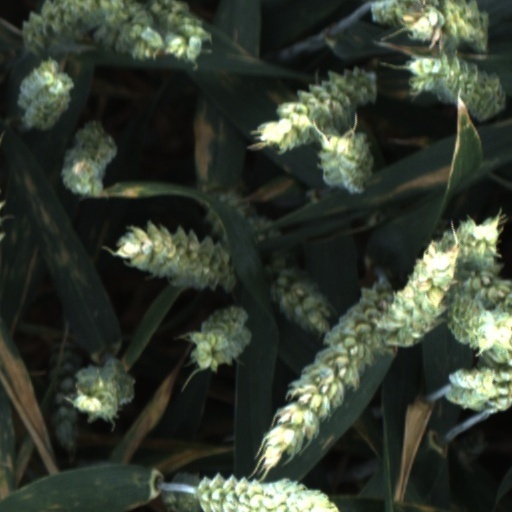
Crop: wheat